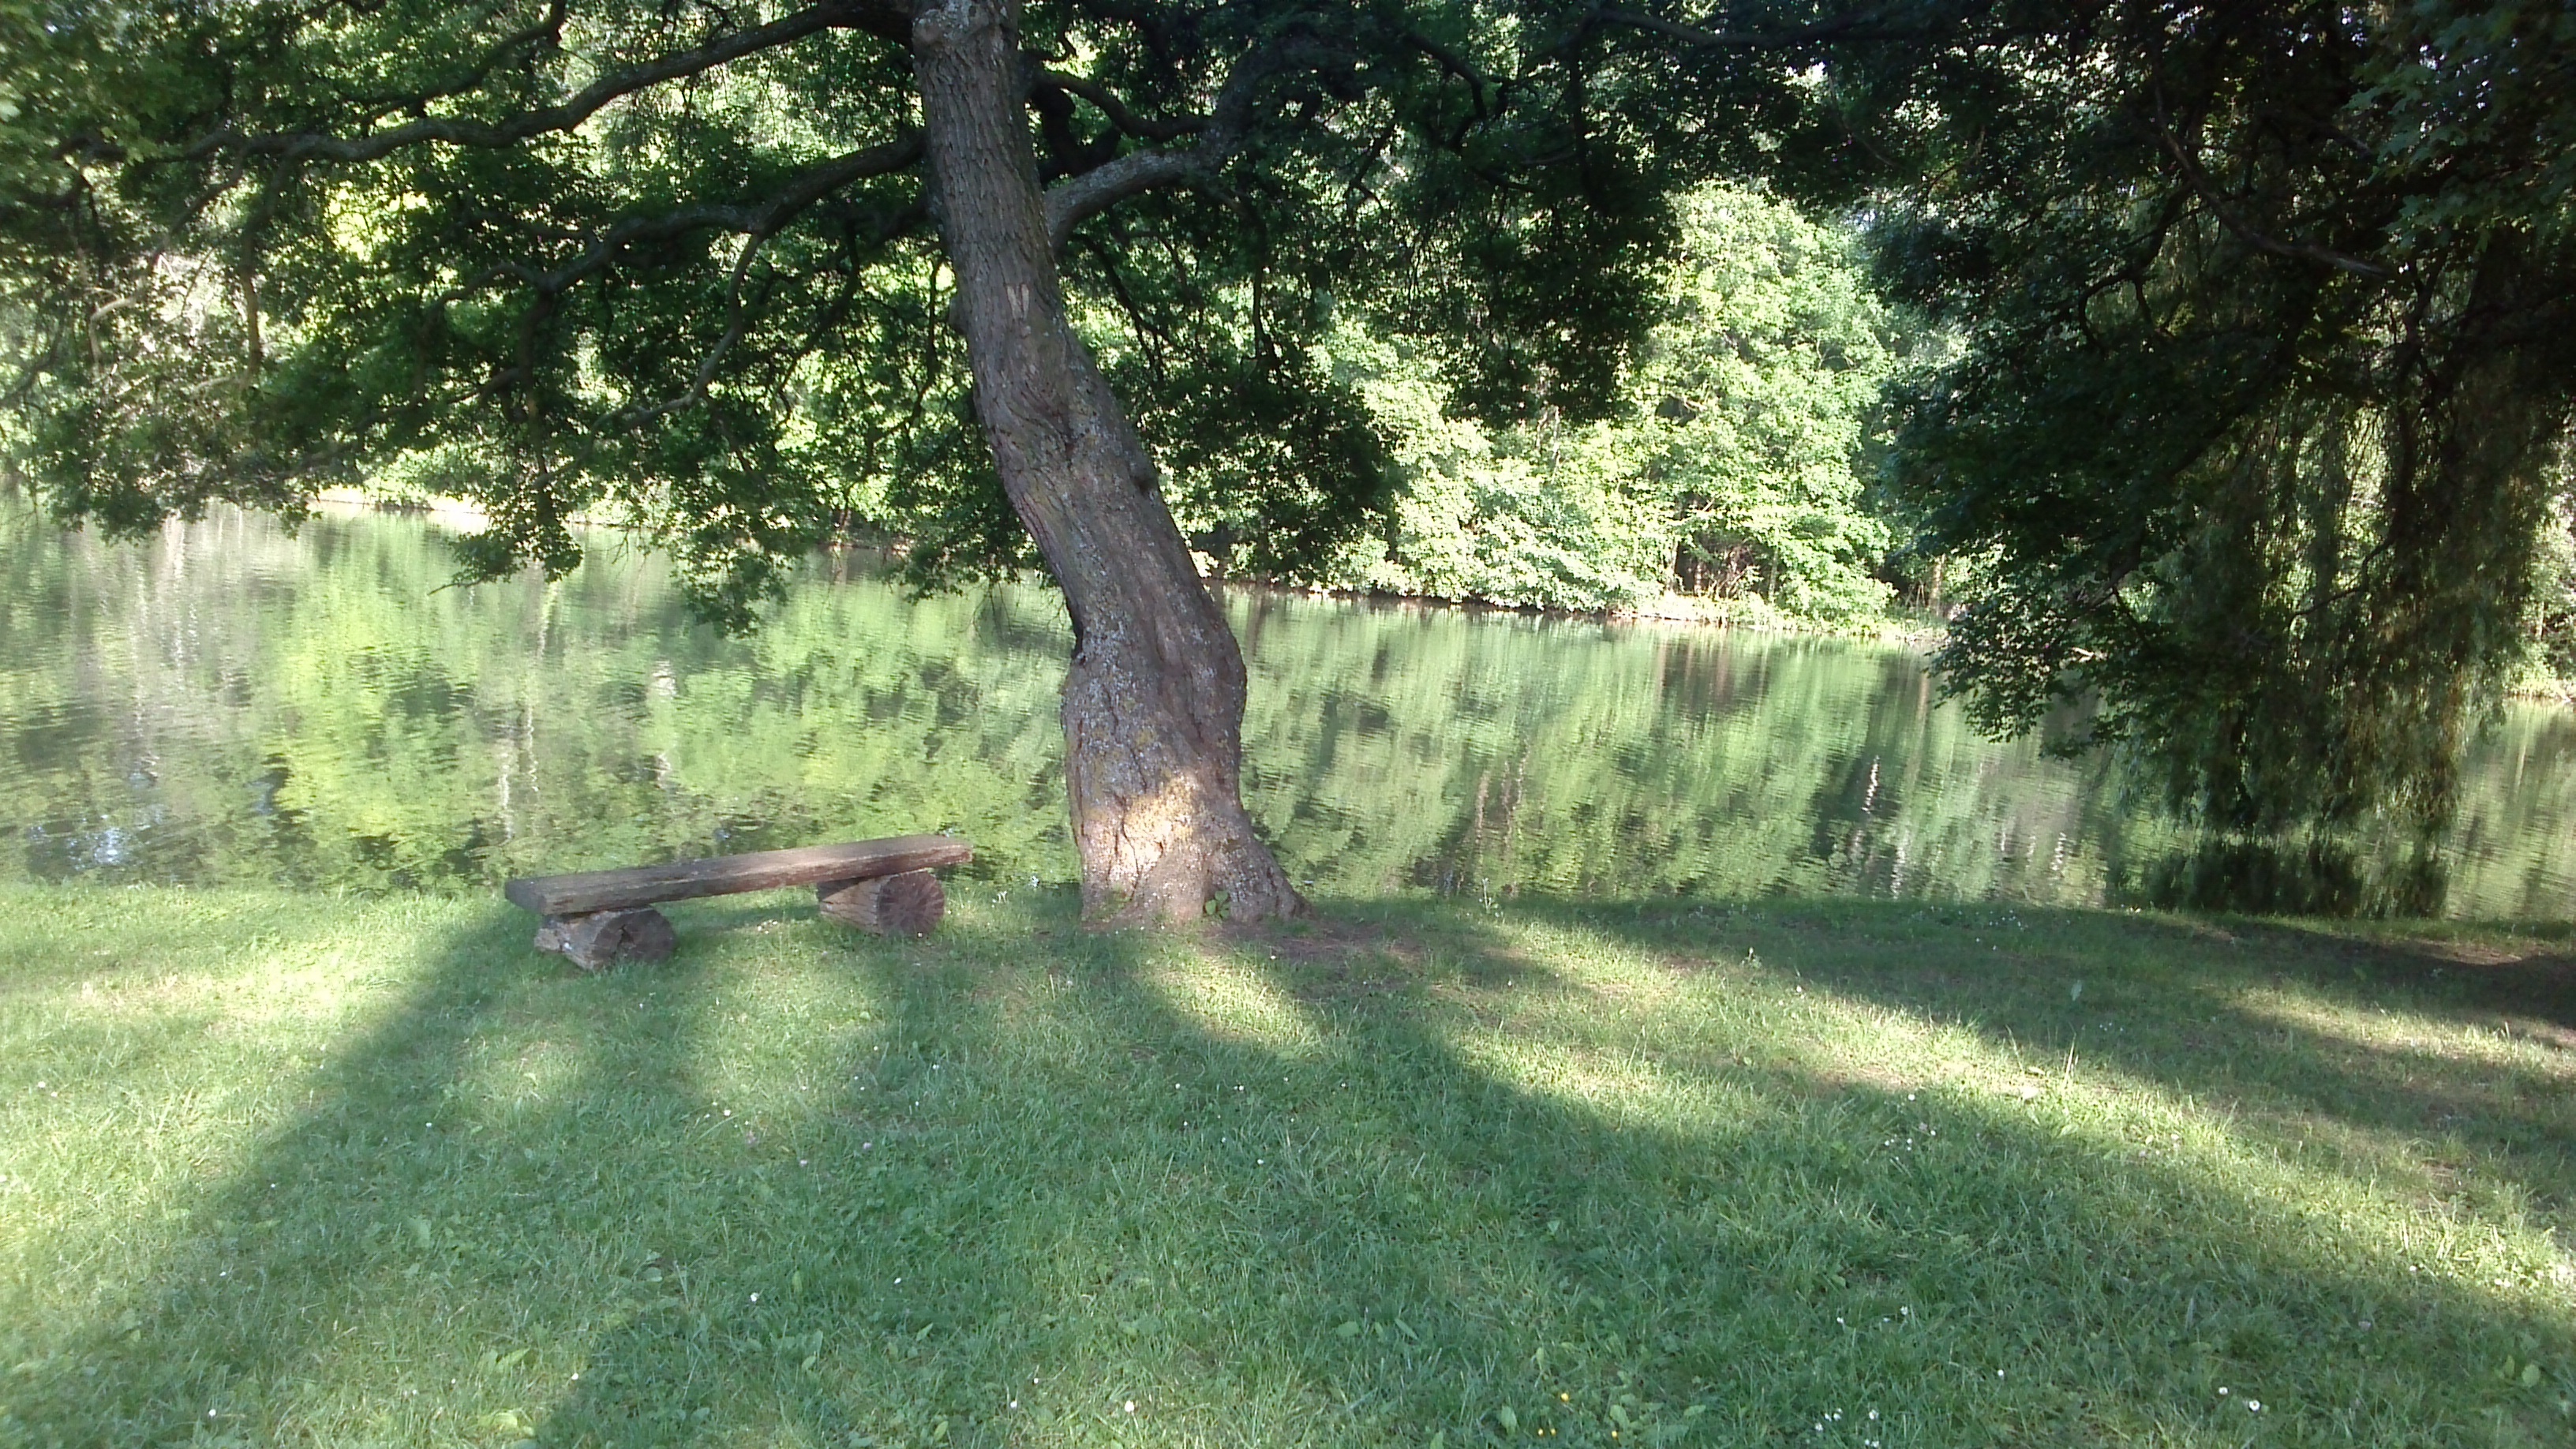
tree, grass, plant, lawn, meadow, backyard, garden, shrub, woodland, yard, woody plant